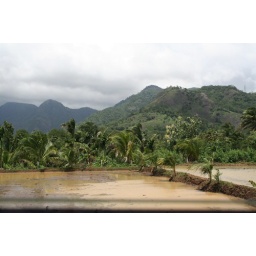
Fields around kuttralam. It always keeps drizzling and clouds moving , water falling..